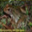
Label: frog